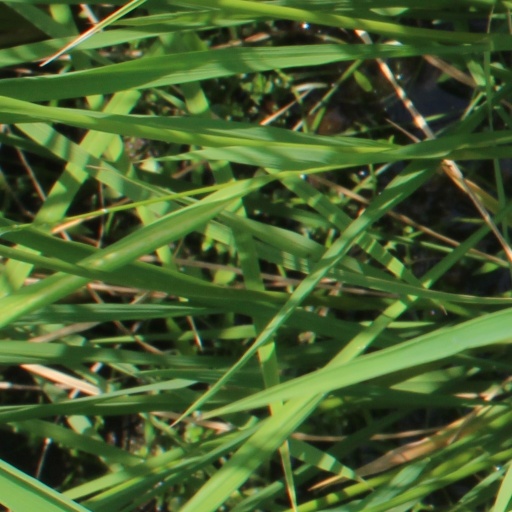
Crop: rice